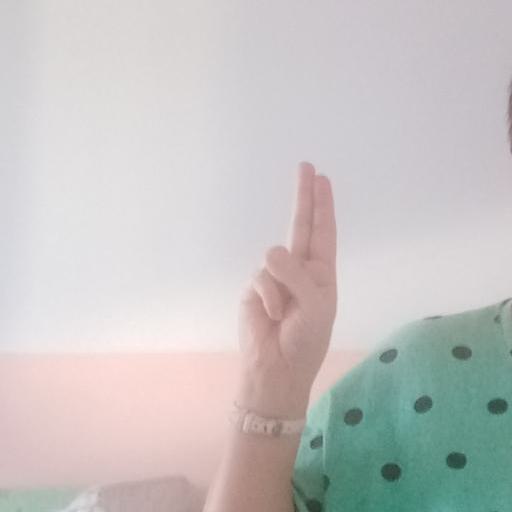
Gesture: two_up